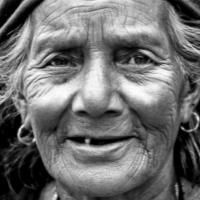
Age group: age 80 +